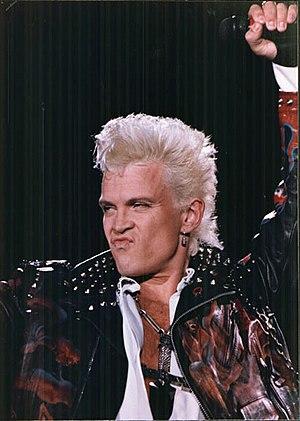
Billy Idol, nom de scène de William Broad, né le 30 novembre 1955 à Stanmore dans le Middlesex en Grande-Bretagne, est un chanteur de rock britannique.